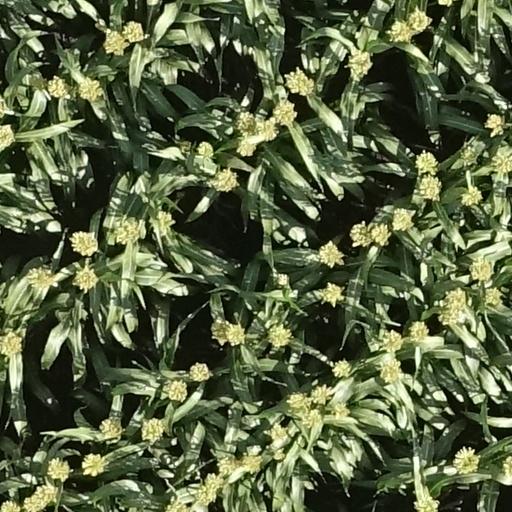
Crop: sorghum